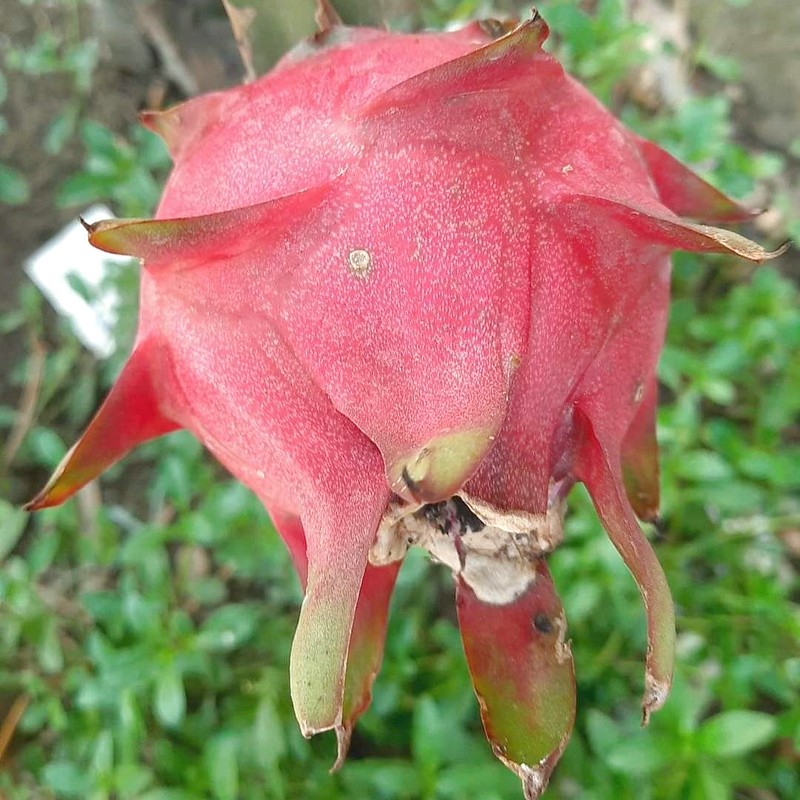
Label: Fresh Dragon Fruit